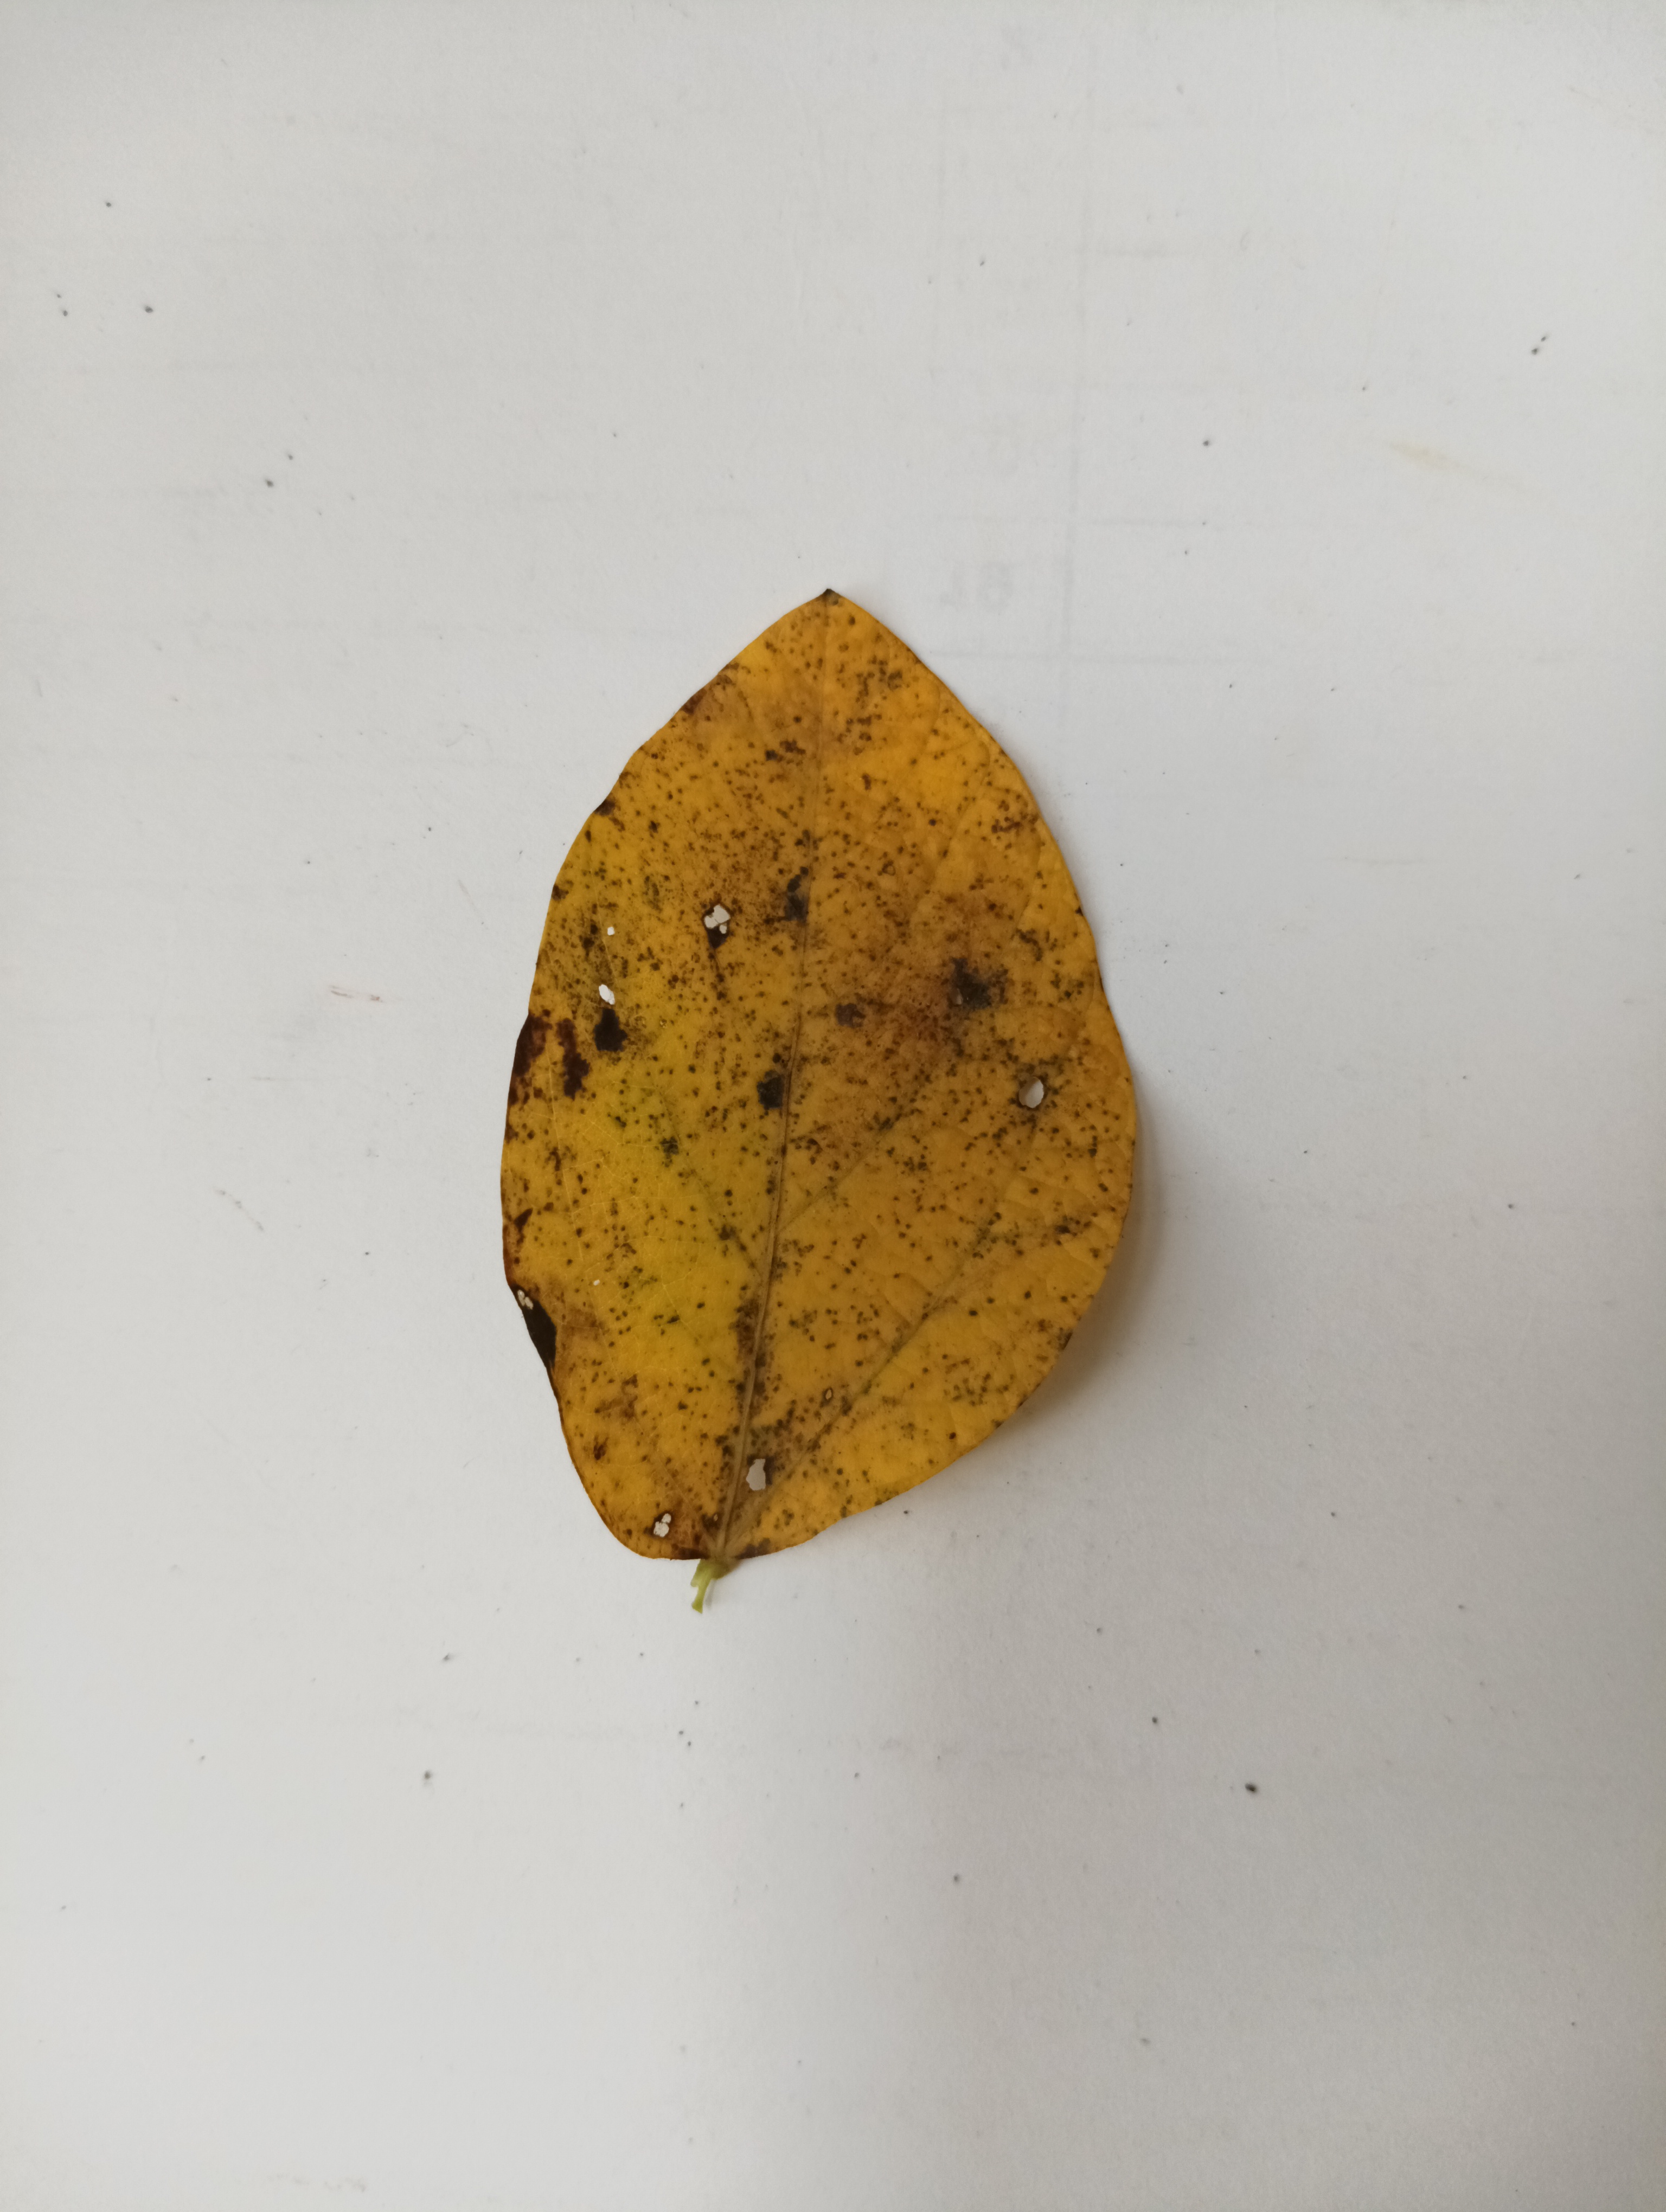
Label: Vein Necrosis